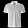
Label: T - shirt / top